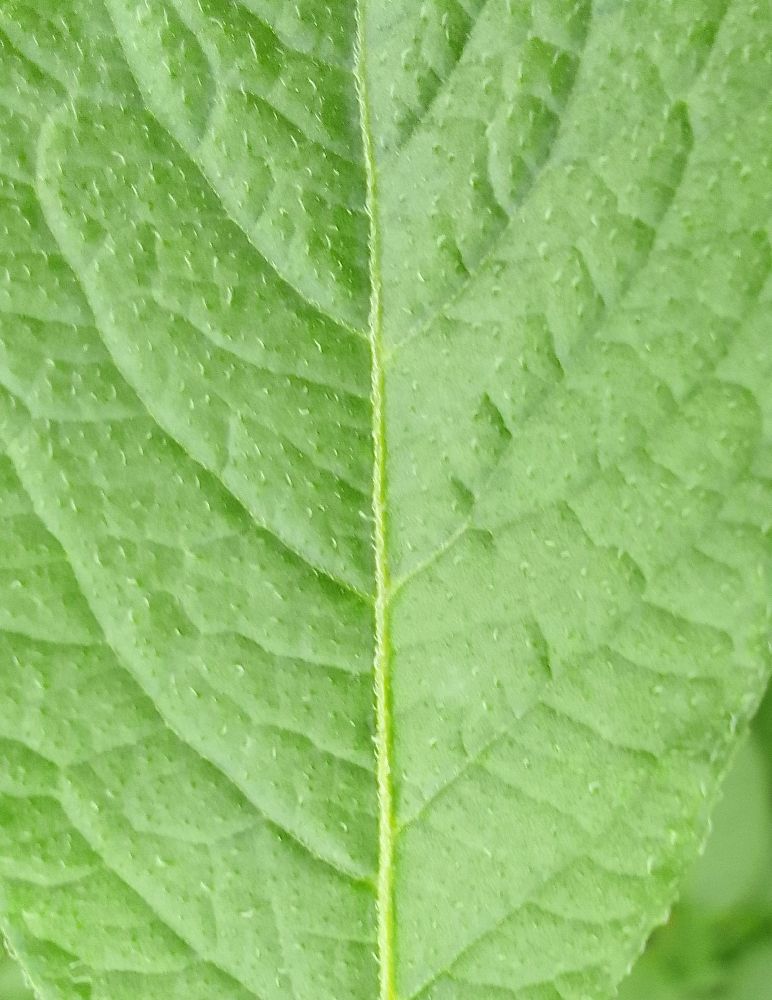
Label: Healthy